The Prowler (1981 film)

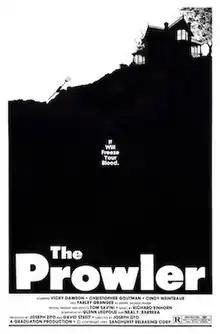
Theatrical release poster

The Prowler is a 1981 American slasher film directed by Joseph Zito, written by Neal Barbera and Glenn Leopold, and starring Vicky Dawson, Christopher Goutman, Lawrence Tierney, Cindy Weintraub, and Farley Granger. The film follows a group of college students in a coastal California town who are stalked and murdered during a graduation party by an apparent World War II veteran who killed his ex-girlfriend Rosemary Chatham in 1945.